Männedorf

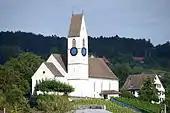
Reformed church in Männedorf

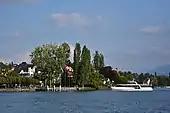
The ZSG landing stage at Männedorf

Männedorf railway station is served by line S7 of the S-Bahn Zürich, which provides two trains per hour to both Zürich Hauptbahnhof and Rapperswil. The journey time to Zürich is about 25 minutes, and somewhat less to Rapperswil.